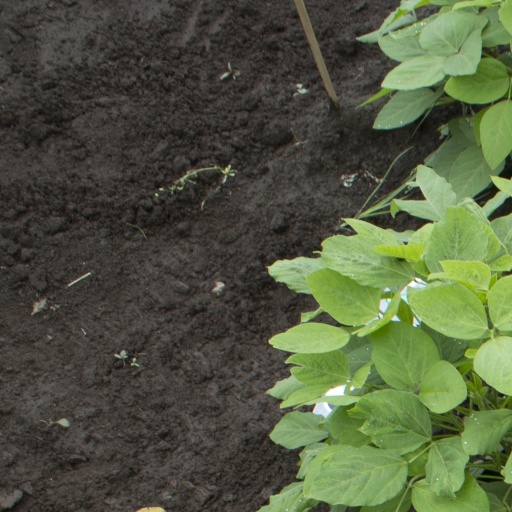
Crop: soybean